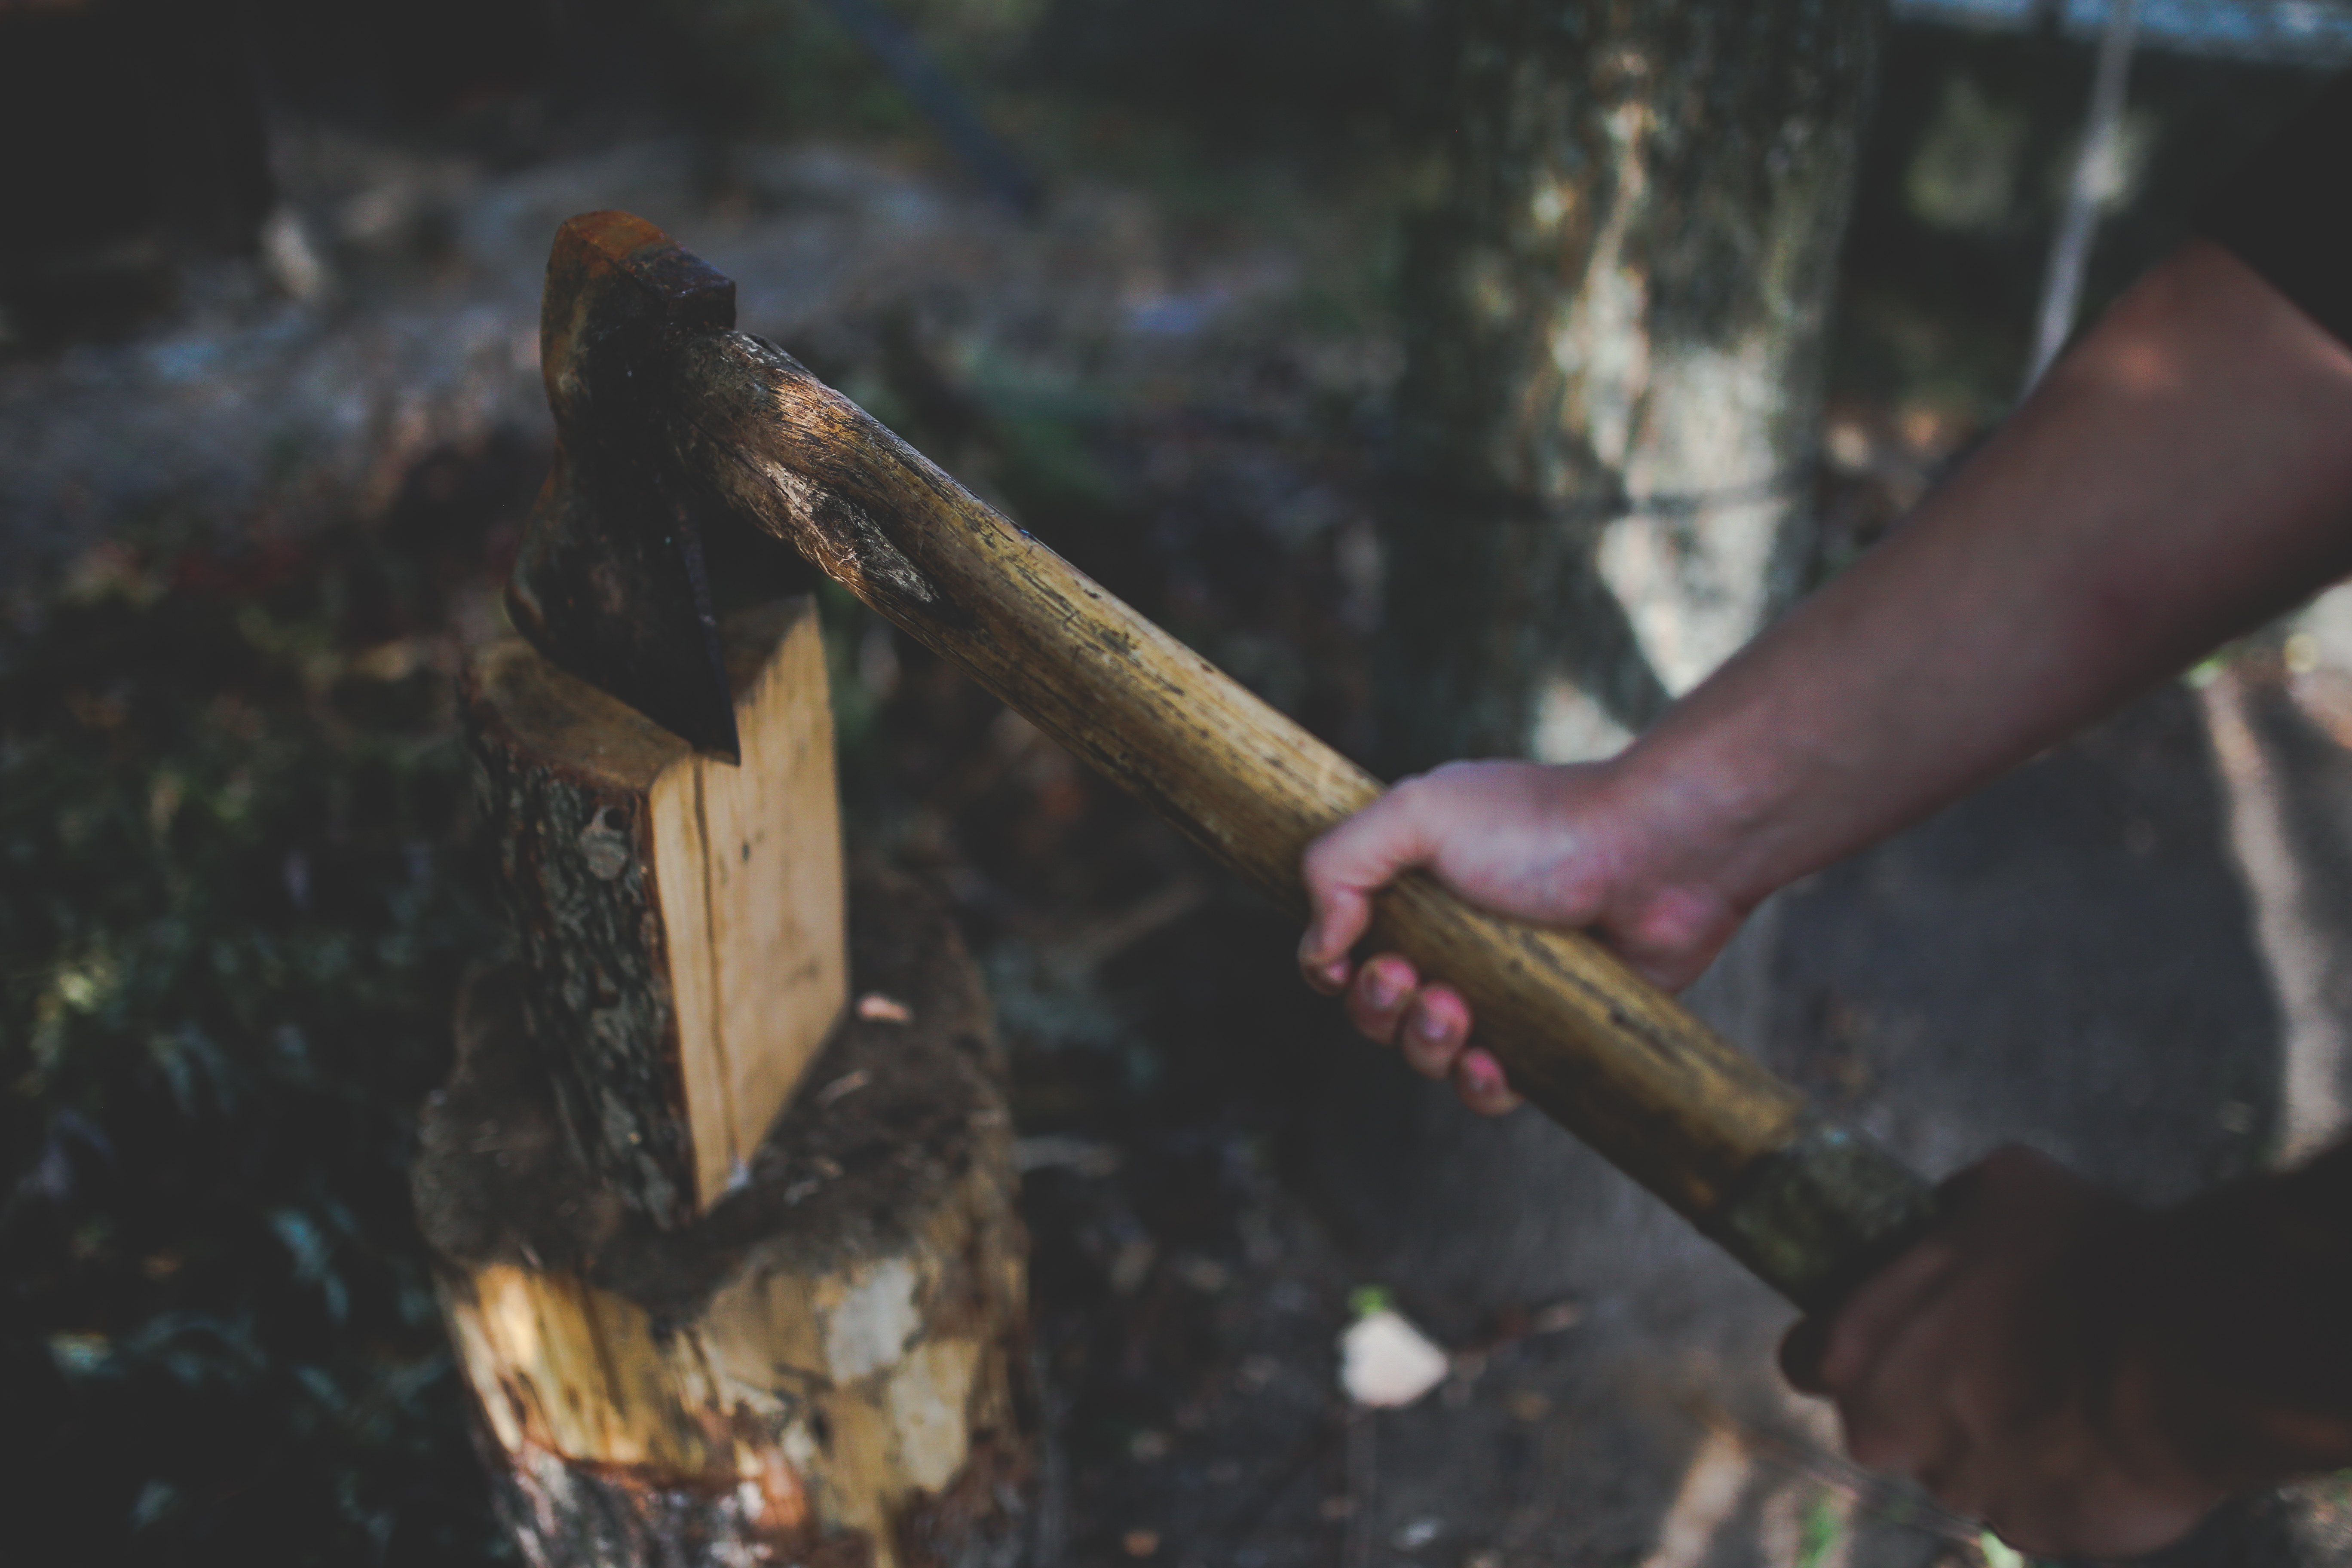
tree, forest, branch, wood, soil, lumber, axe, ax, forestry, timber